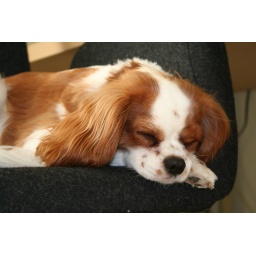
Haley in my office chair